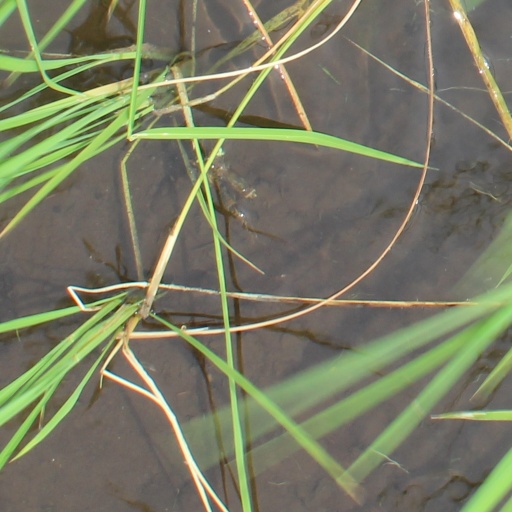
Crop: rice